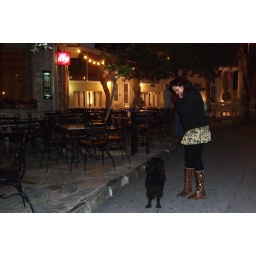
A girl and a dog in the night